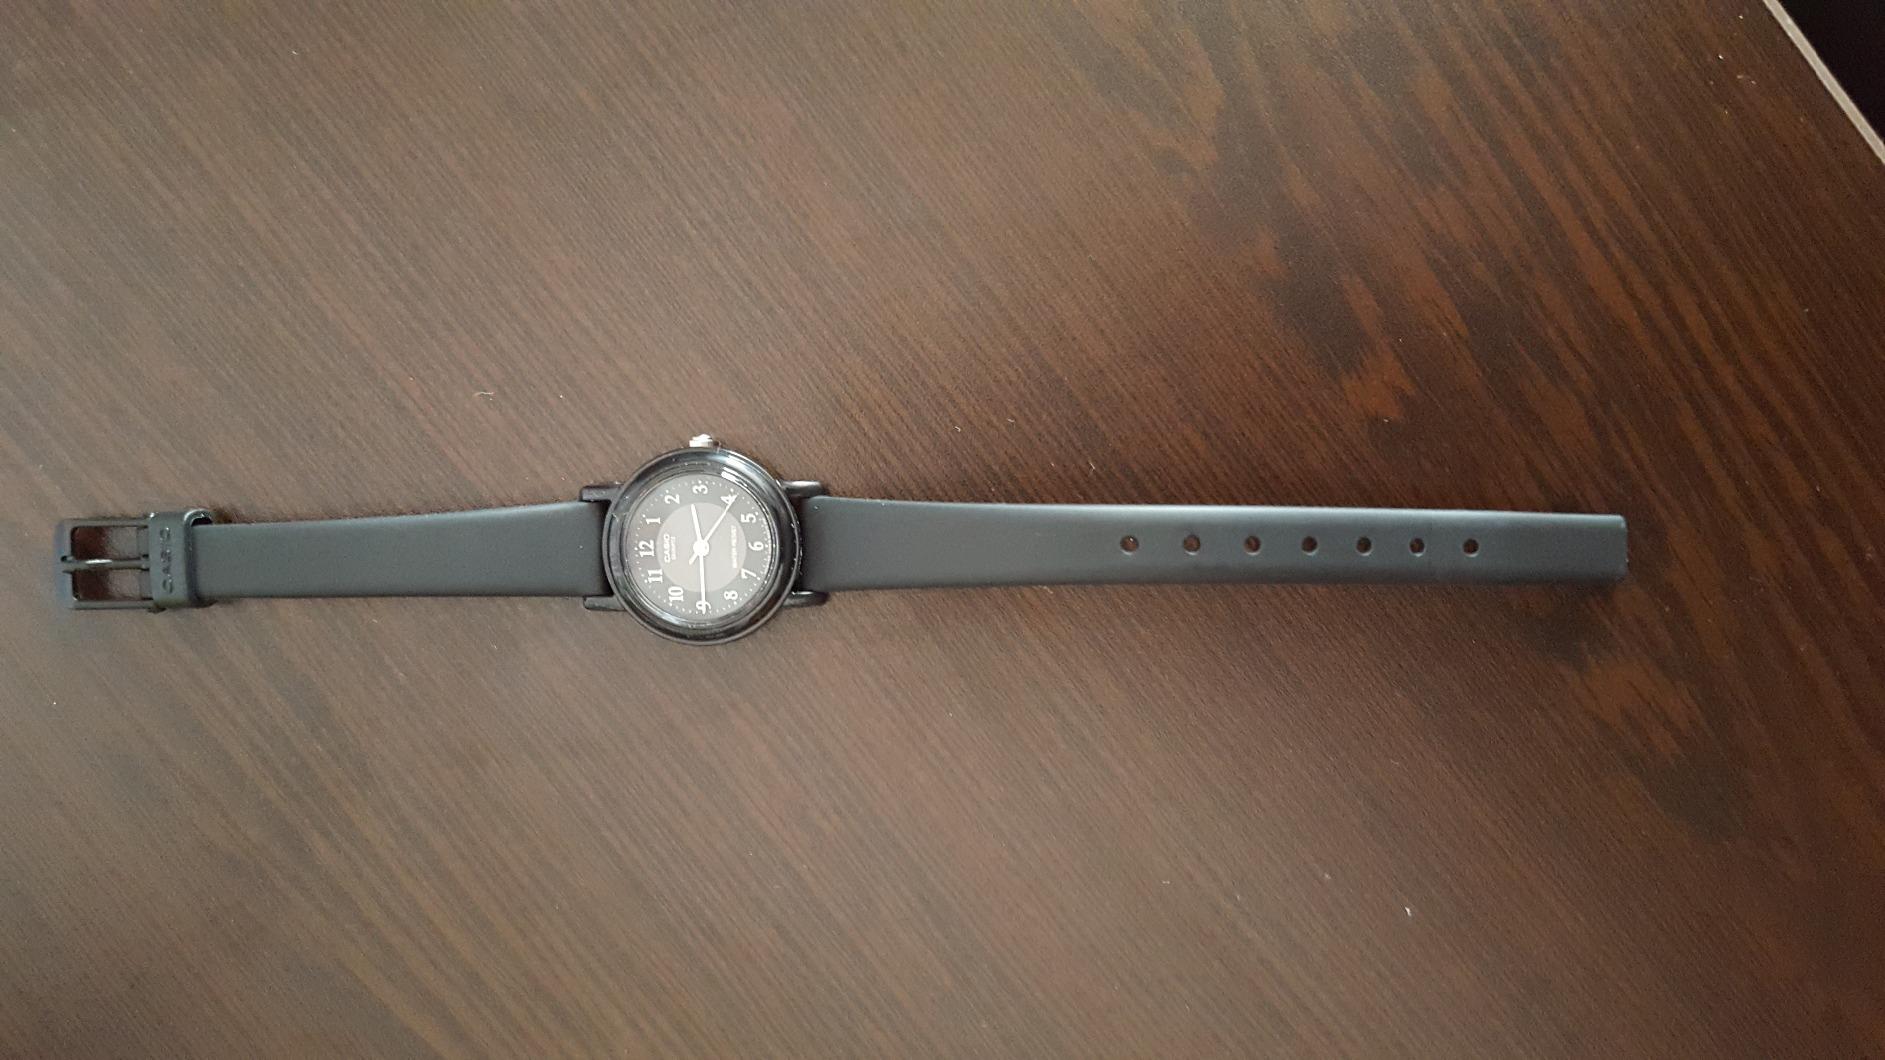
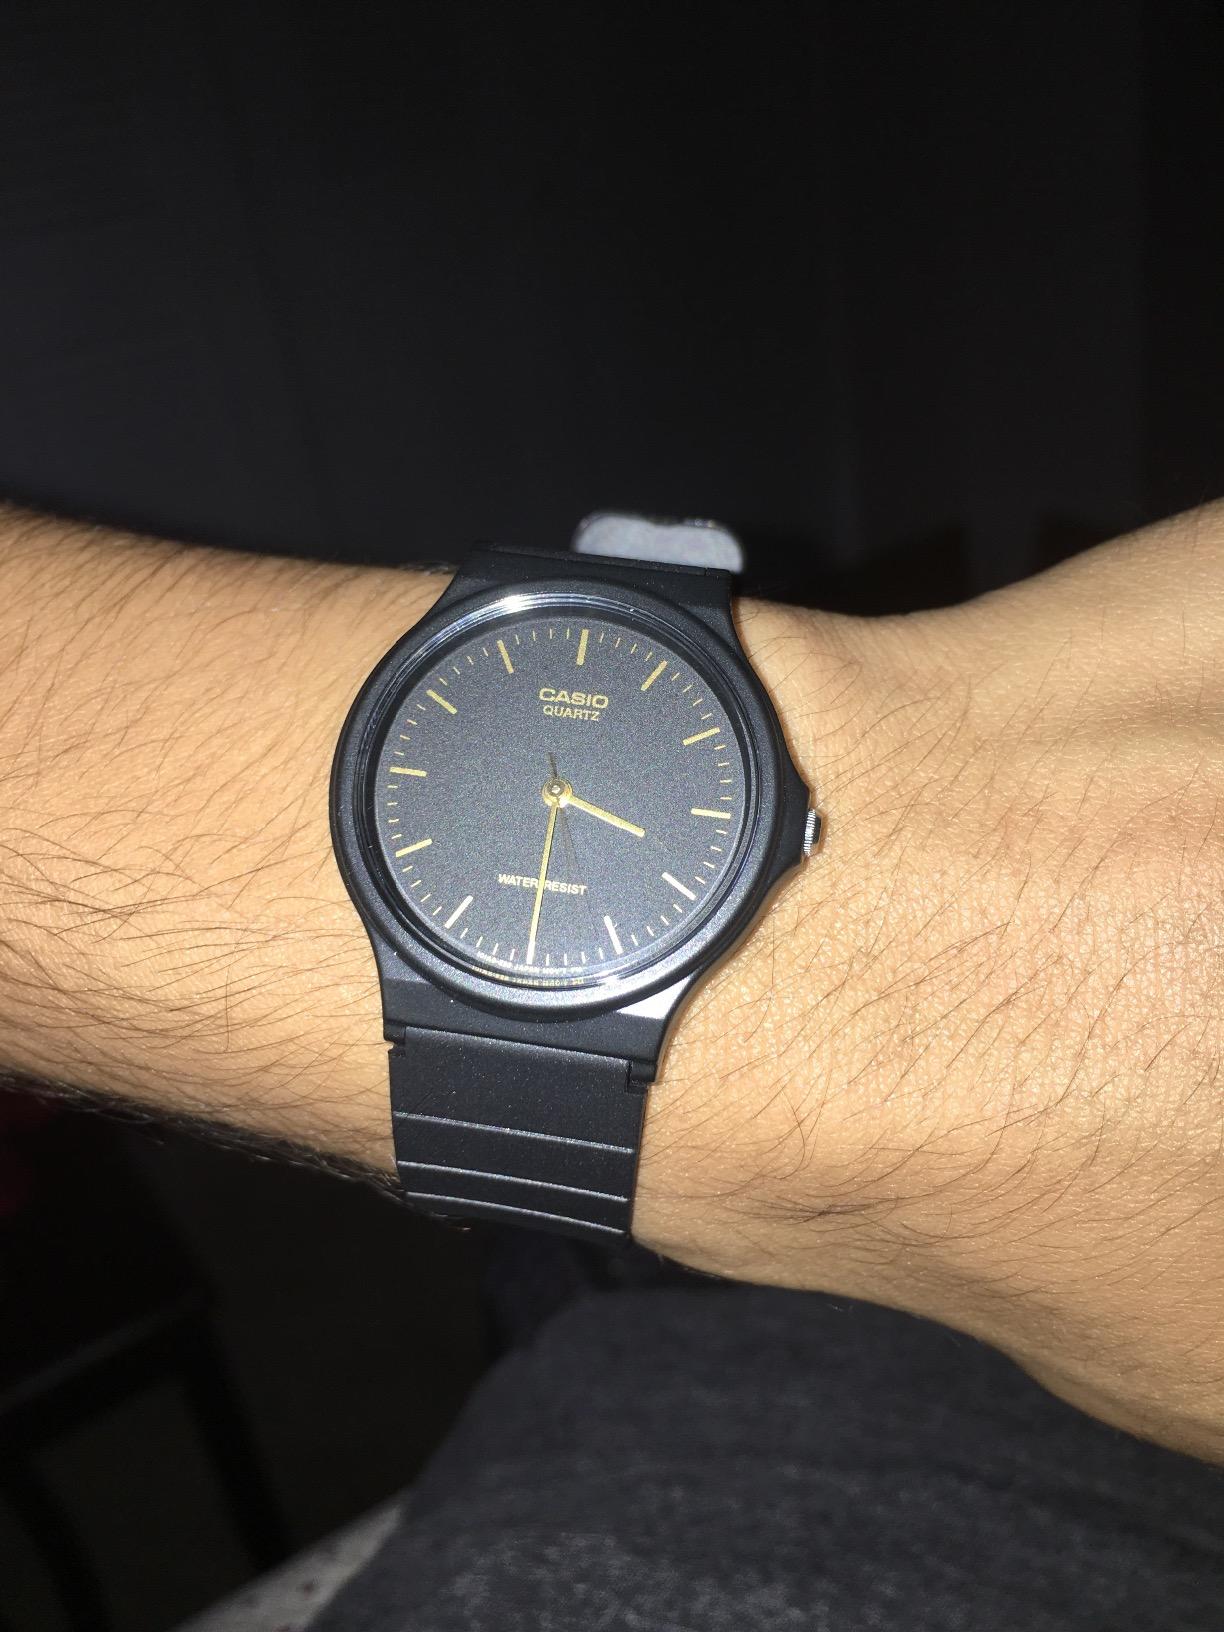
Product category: accessories_watch
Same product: no